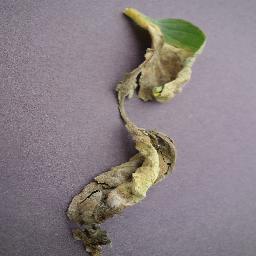
Label: Tomato___Late_blight